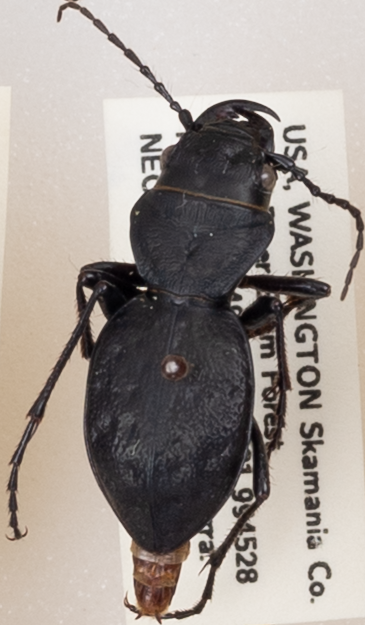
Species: Omus dejeanii
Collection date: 2019-07-16
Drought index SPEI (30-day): -0.138
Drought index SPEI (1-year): -1.834
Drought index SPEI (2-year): -2.09